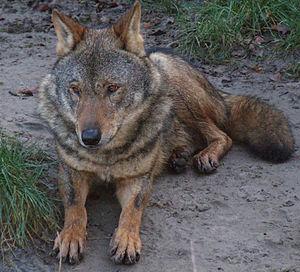
Le Loup ibérique, anciennement appelé Loup d'Espagne, est une sous-espèce du loup gris endémique de la péninsule ibérique, autrefois très abondante. Sa population actuelle au niveau de la péninsule avoisine les 2 500 individus, dont environ 300 pour le nord du Portugal.